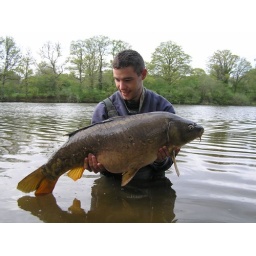
Phil long mirror in the water